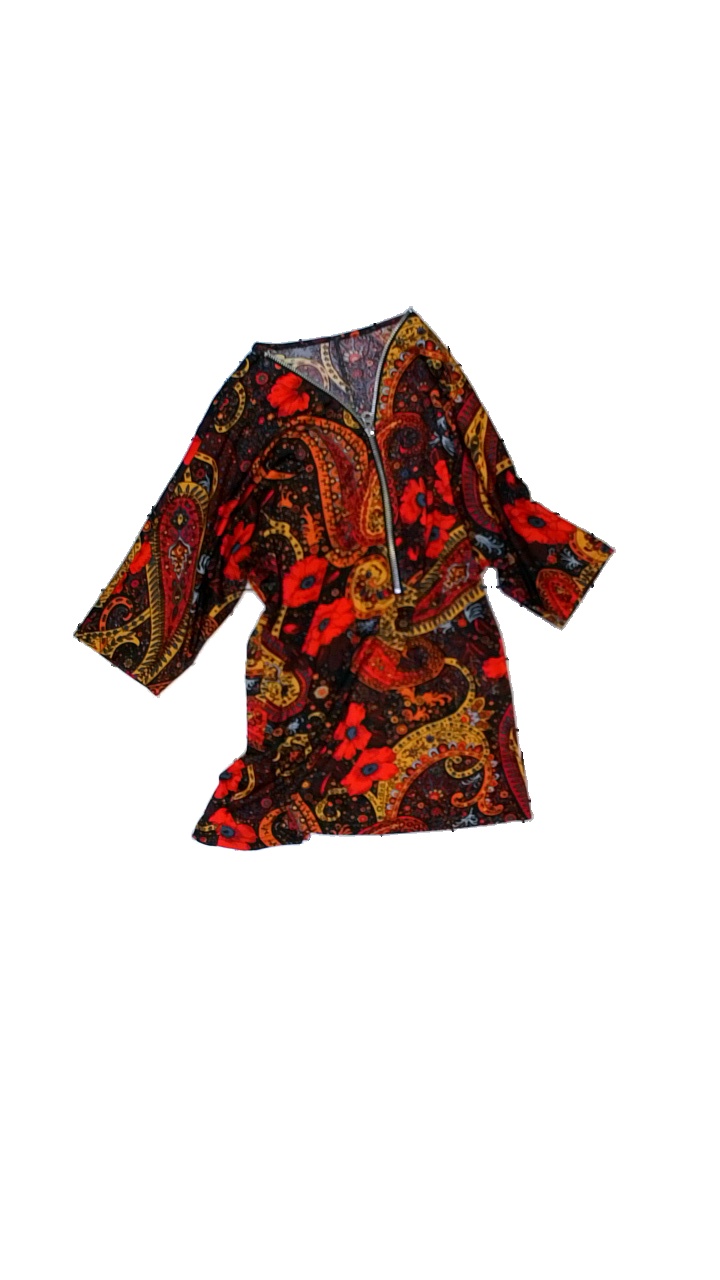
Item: Top (Ladies)
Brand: Missing
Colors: Black, Red, Blue, Multicolor
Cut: Regular, Loose
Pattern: Other
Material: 95% polyester, 5% elastane
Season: All
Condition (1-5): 4
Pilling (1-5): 4
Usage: Reuse
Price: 50-100